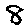
Label: 8